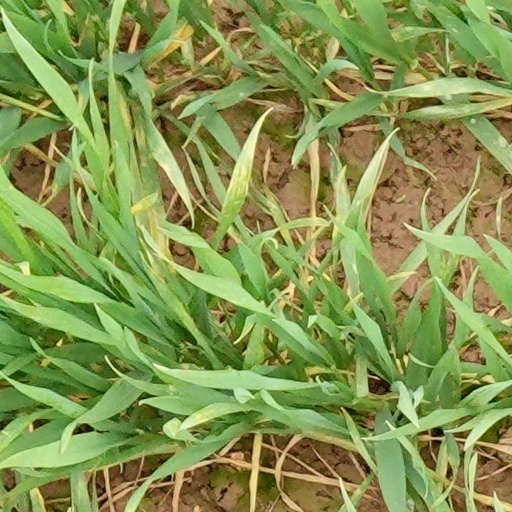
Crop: wheat